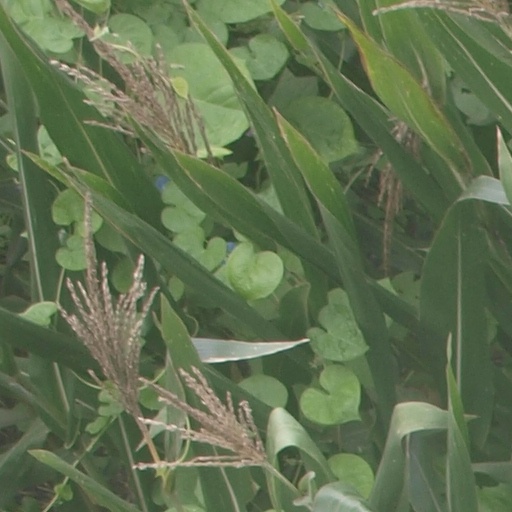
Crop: maize; corn